Santorini caldera

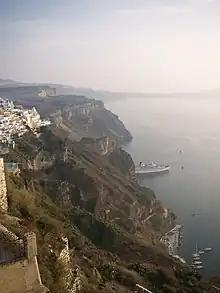
The caldera wall of Santorini island.

The volcanic complex of Santorini is the most active part of the South Aegean Volcanic Arc, which includes the active volcanoes of Methana on the mainland of Greece, Milos, Santorini and Nisyros. It is formed by the subduction of the African tectonic plate underneath the Aegean subplate of the Eurasian tectonic plate, which occurs at a rate of up to 5 cm per year in a northeasterly direction. This subduction causes earthquakes at depths of 150–170 km.